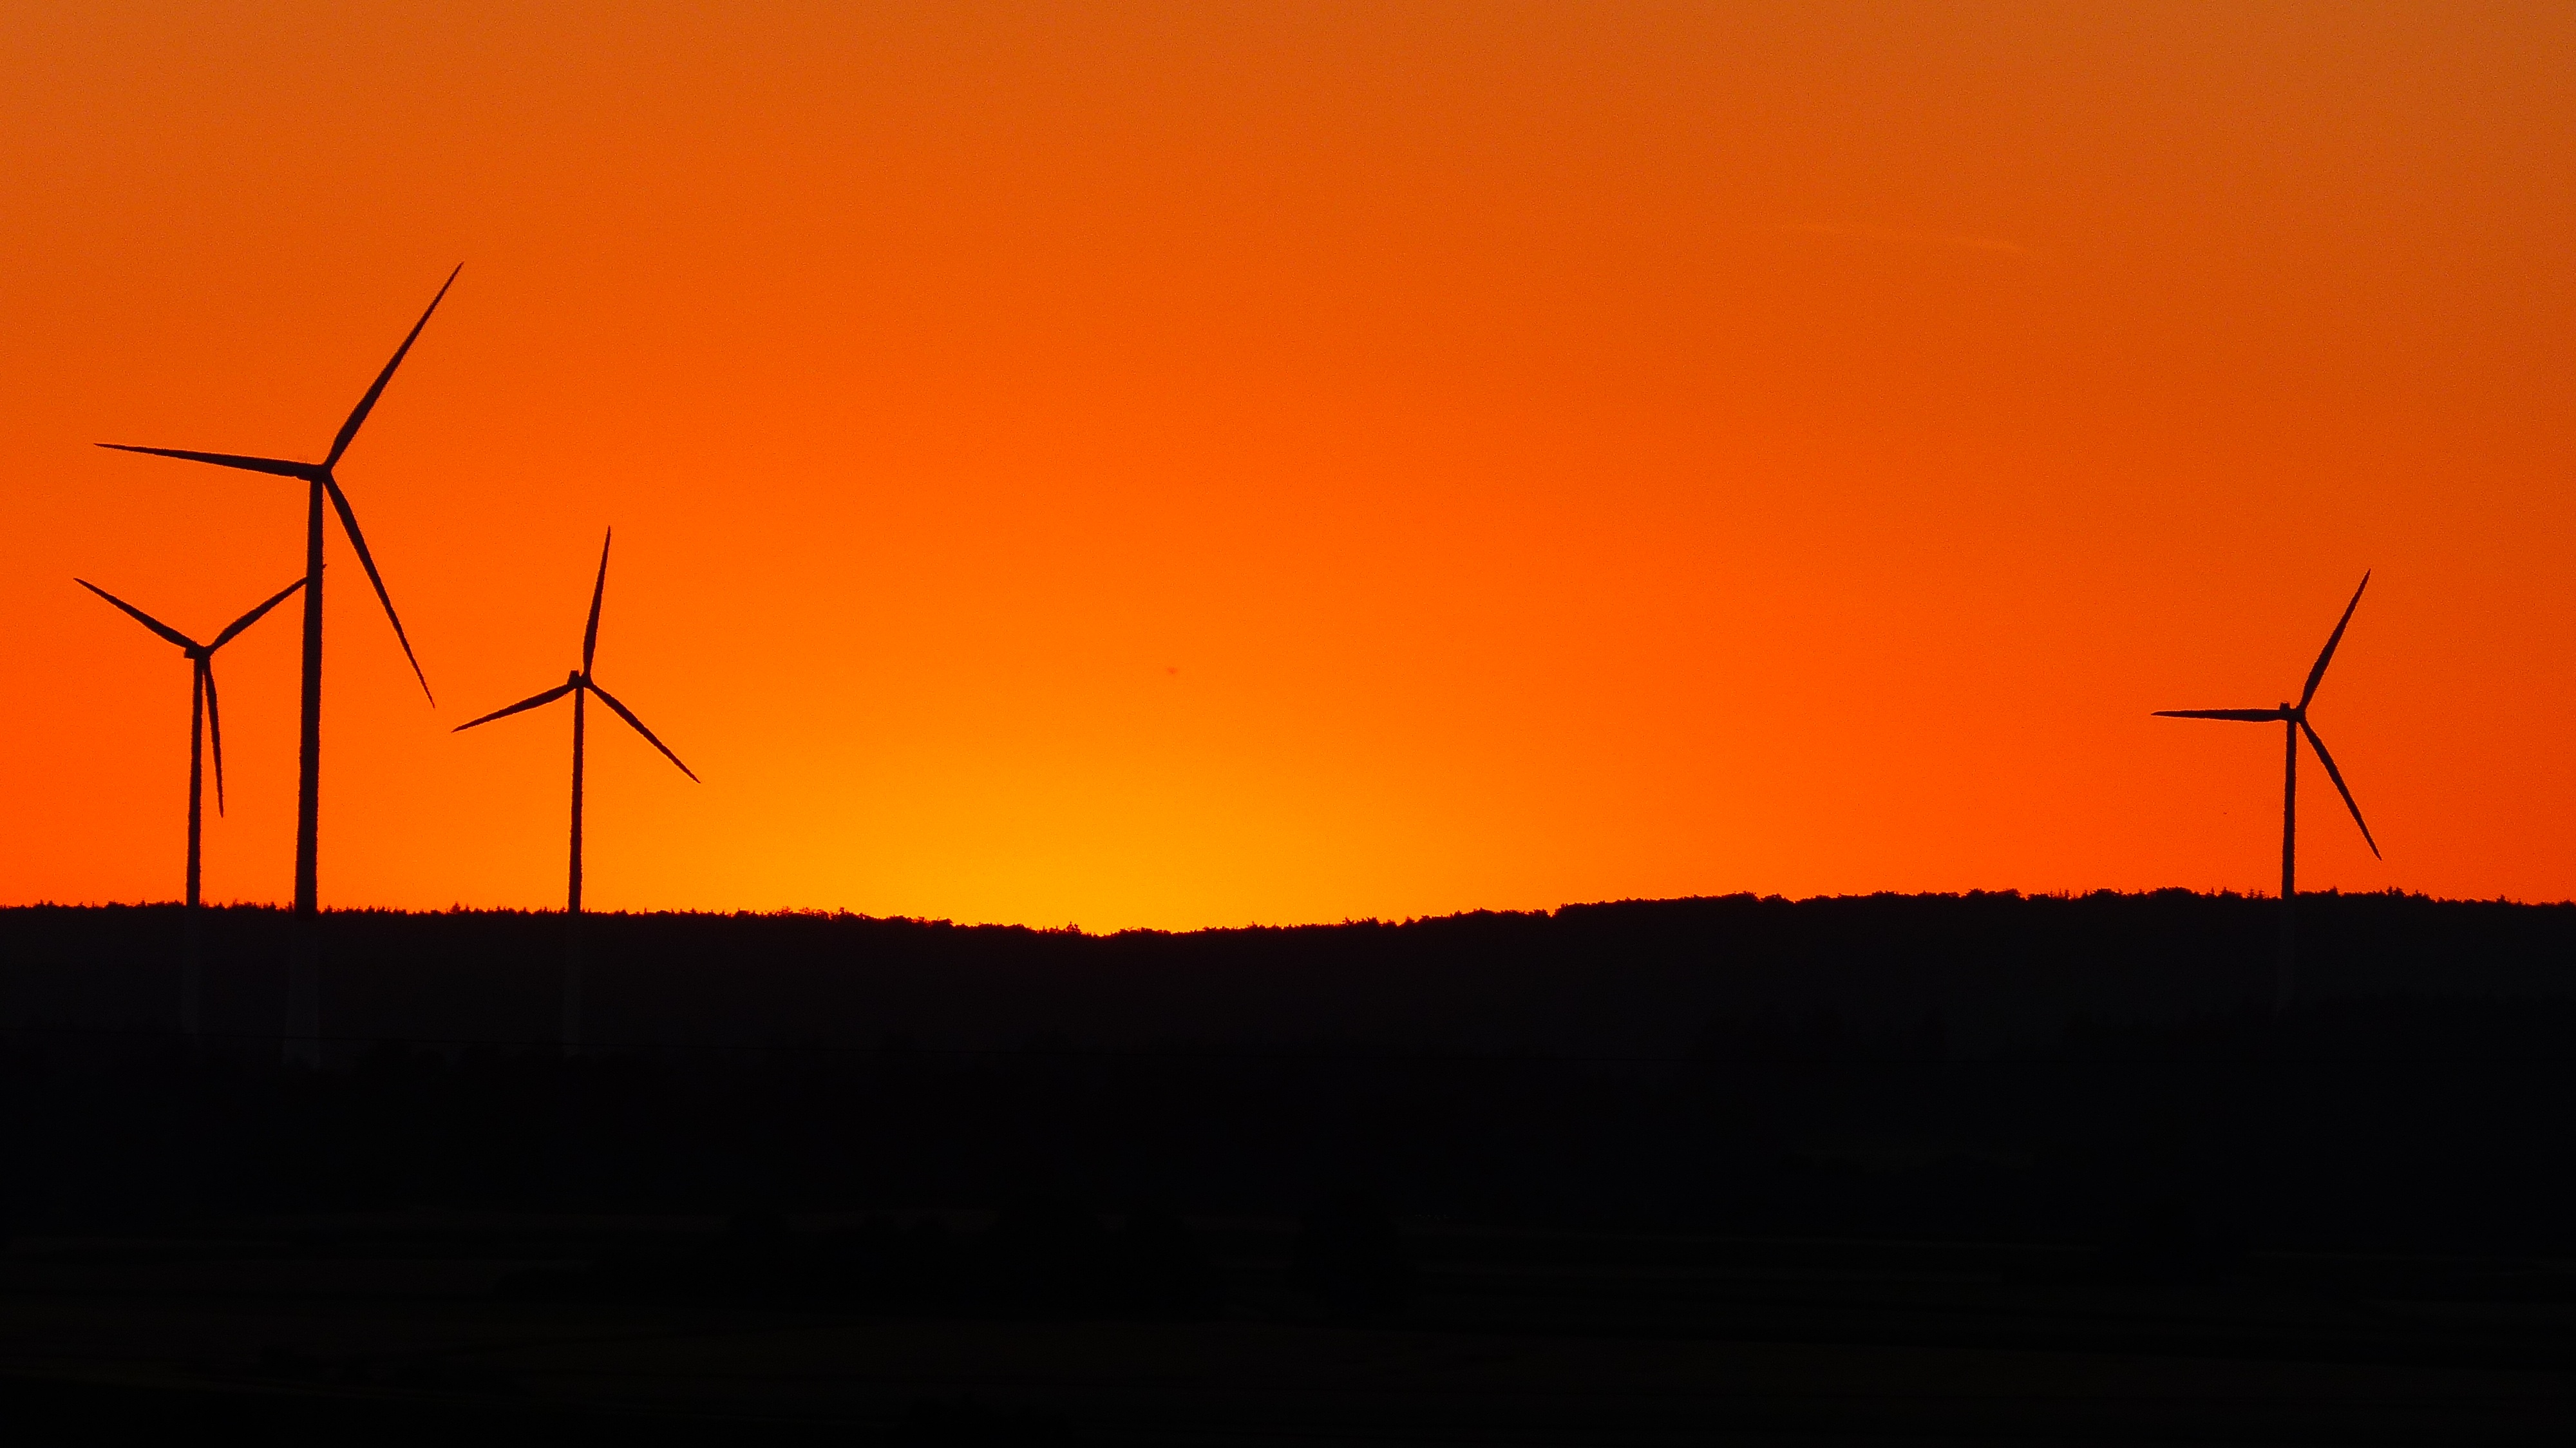
landscape, horizon, sky, sunrise, sunset, field, prairie, morning, windmill, wind, dawn, atmosphere, dusk, evening, orange, color, machine, glow, wind turbine, electricity, colorful, plain, pinwheel, wind energy, energy, wind power, current, clouds, grassland, bright, wind farm, renewable energy, mood, power generation, wind park, abendstimmung, atmospheric, afterglow, evening sky, morgenrot, environmental technology, windr der, wind power plant, bright red, energy production, atmosphere of earth, red sky at morning, ecoregion, overhead power line, public utility